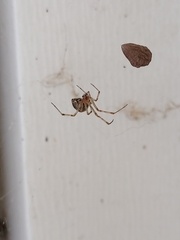
Species: Parasteatoda_tepidariorum